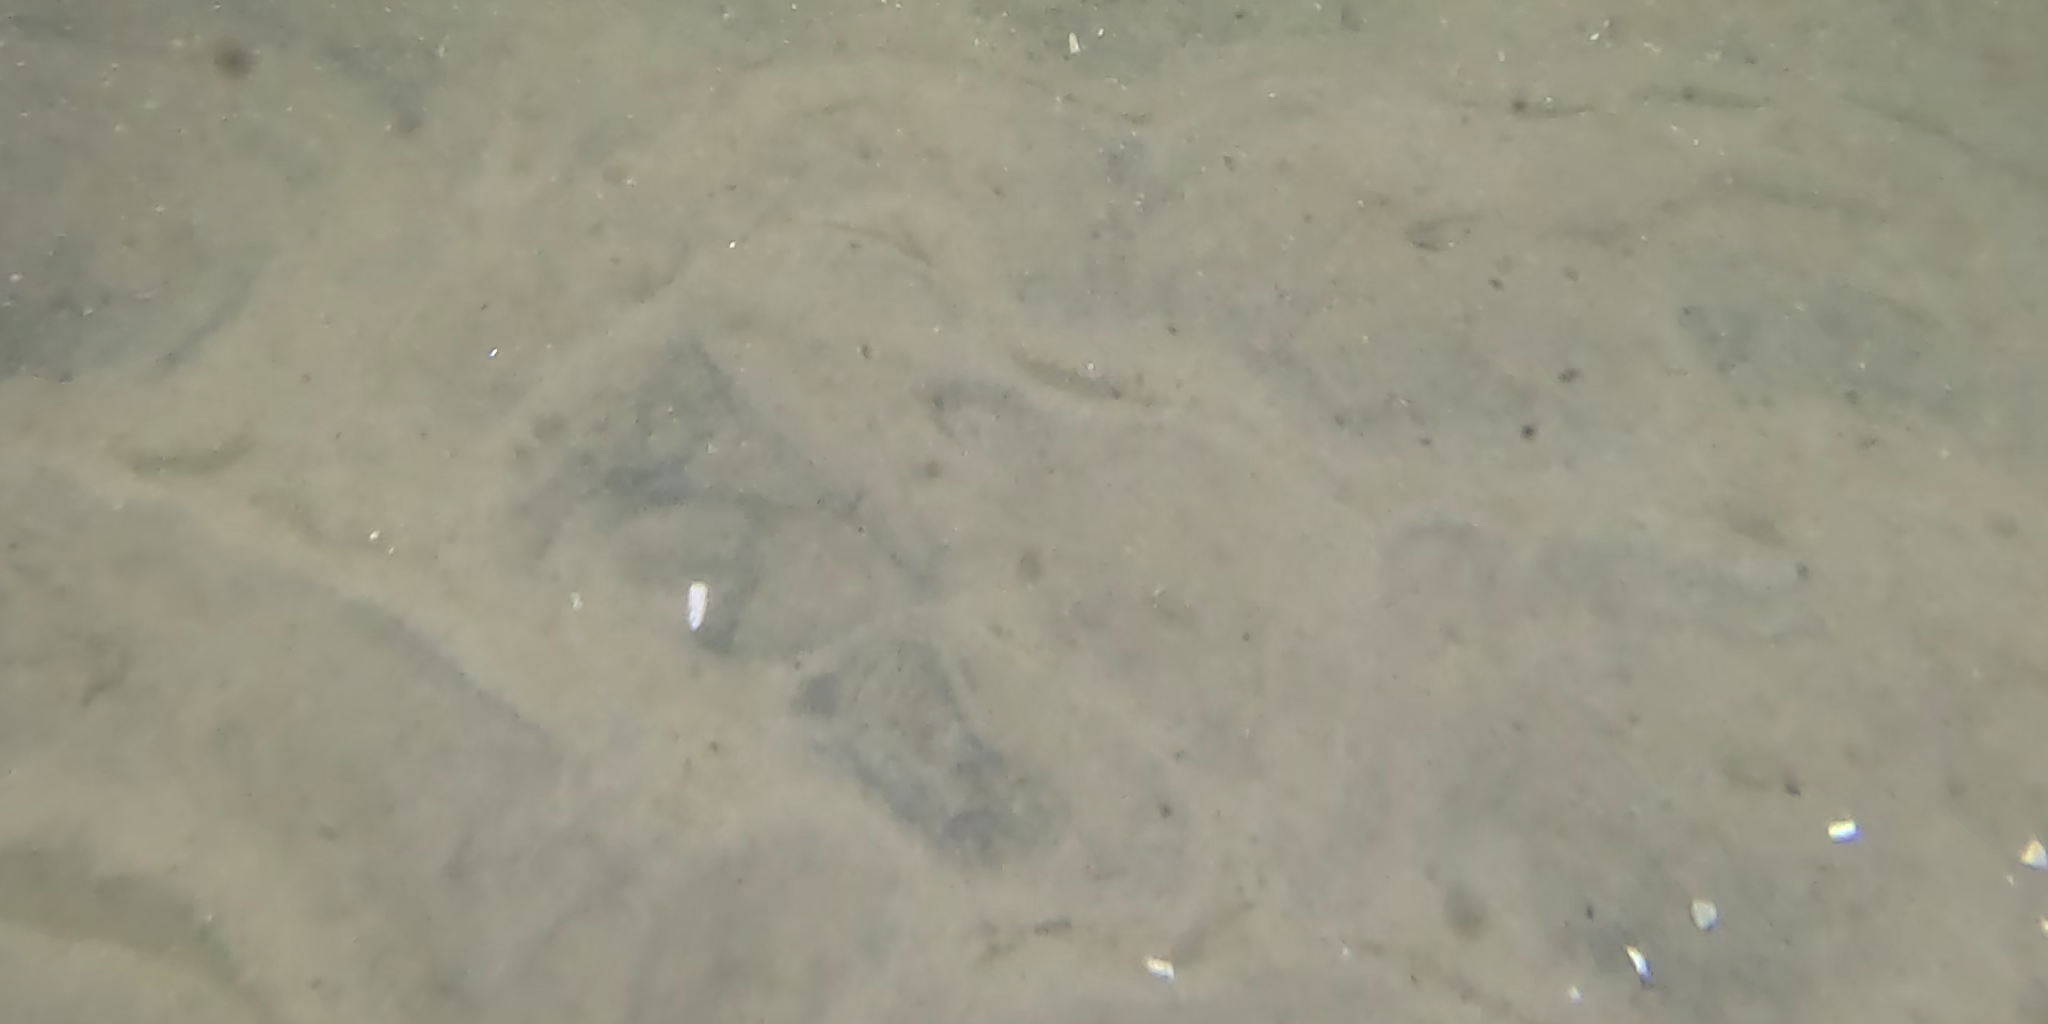
Seabed habitat: sand